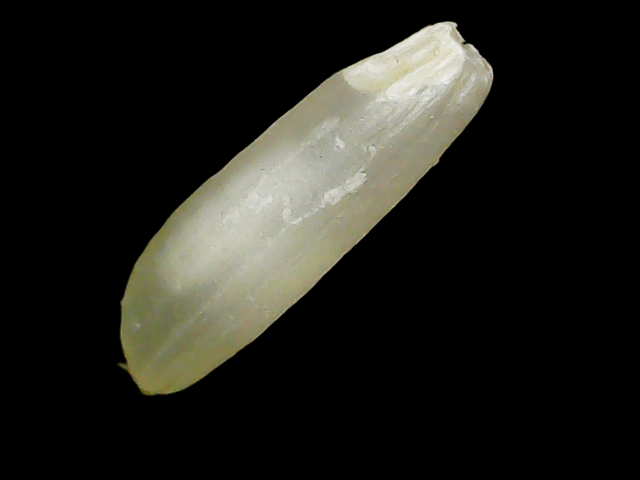
Rice variety: Binadhan21